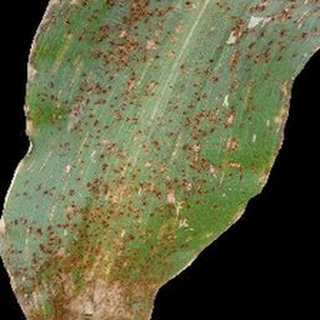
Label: corn_common_rust